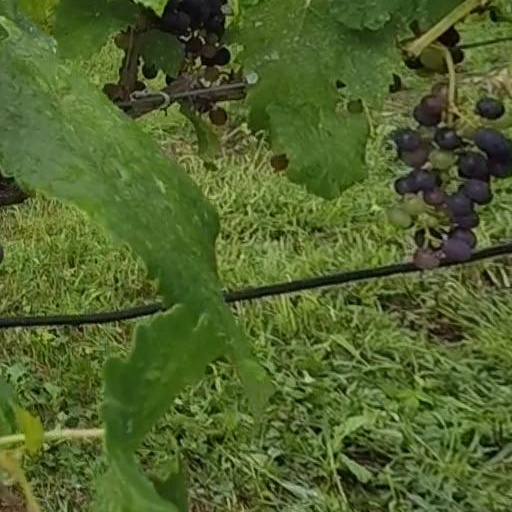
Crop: grape